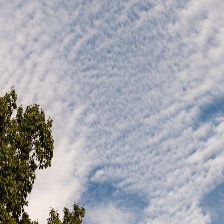
Cloud type: Cirroculumulus